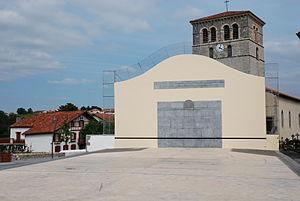
Irissarry est une commune française, située dans le département des Pyrénées-Atlantiques en région Nouvelle-Aquitaine.
Un fronton est un mur contre lequel on joue à la pelote basque. C'est un élément architectural présent dans la quasi-totalité des villes et villages du Pays basque français et, dans une moindre mesure, dans les régions limitrophes. Par extension, dans le langage courant, il peut désigner tous les murs de frappe présents dans les différentes installations dédiées à la pelote basque dont les noms exacts sont :